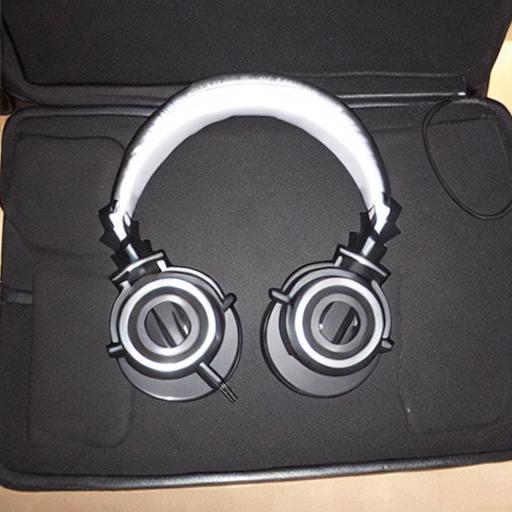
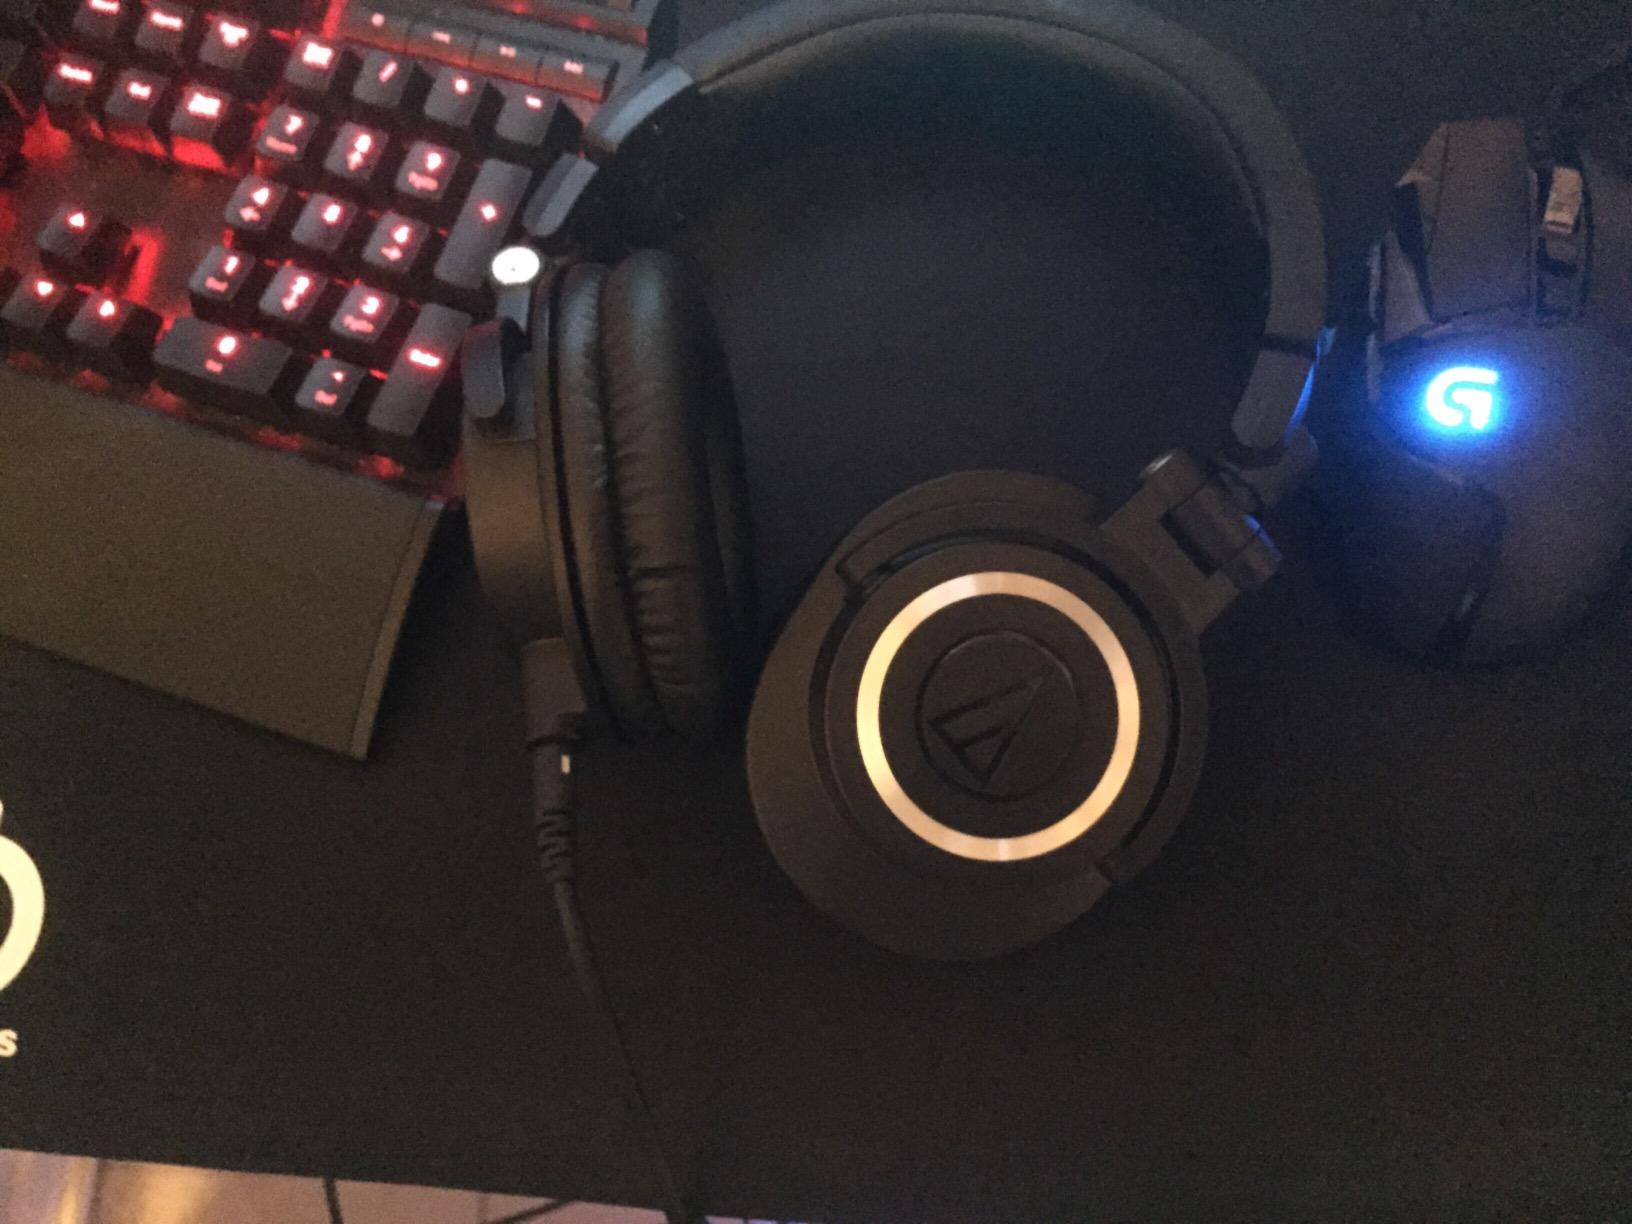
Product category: headphones
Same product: no